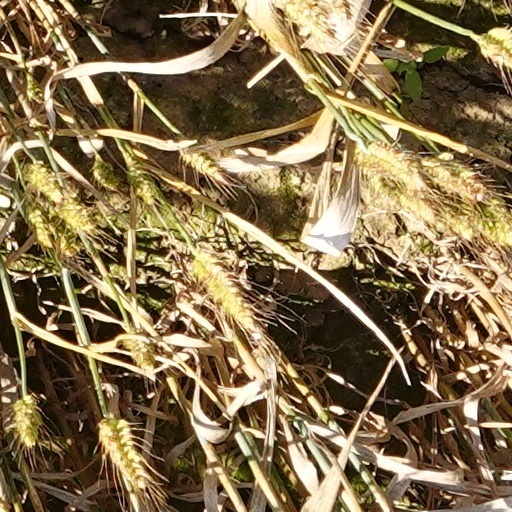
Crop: wheat